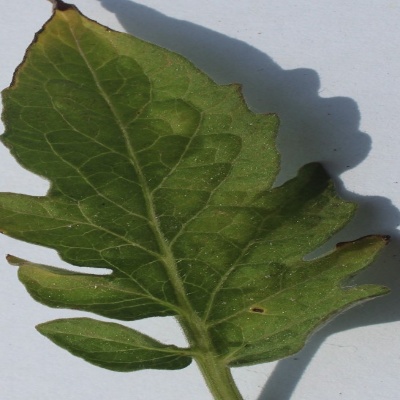
Crop: Tomato
Condition: leaf blight